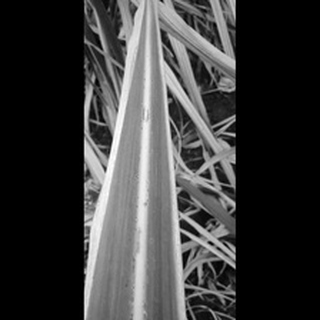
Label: sugarcane_red_rot